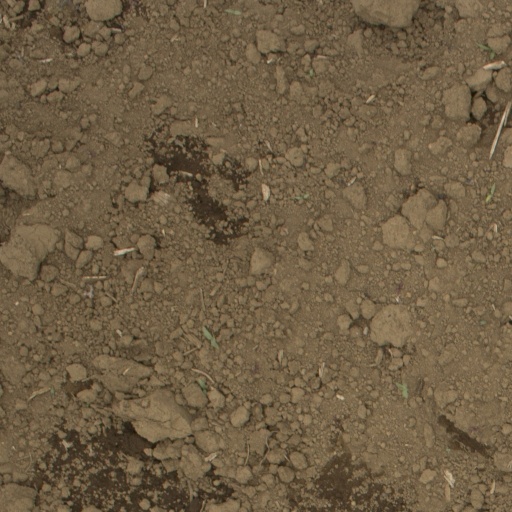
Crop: Jerusalem artichoke